Janosch Sülzer

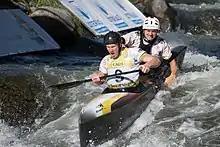
Sülzer (with helmet) with Ole Schwarz in 2019

Janosch Sülzer (born 14 June 1996) is a German male canoeist who won four medals at senior level at the Wildwater Canoeing World Championships.